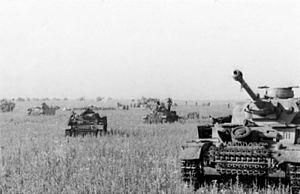
La bataille de Koursk oppose du 5 juillet au 23 août 1943 les forces allemandes aux forces soviétiques sur un immense saillant de 23 000 km² situé au sud-ouest de la Russie, à la limite de l'Ukraine, entre Orel au nord et Belgorod au sud. Il s'agit de la plus grande bataille de chars de l'Histoire.
La Seconde Guerre mondiale, ou Deuxième Guerre mondiale, est un conflit armé à l'échelle planétaire qui dure du 1ᵉʳ septembre 1939 au 2 septembre 1945. Ce conflit oppose schématiquement les Alliés et l’Axe.